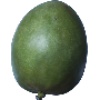
Label: Mango 1